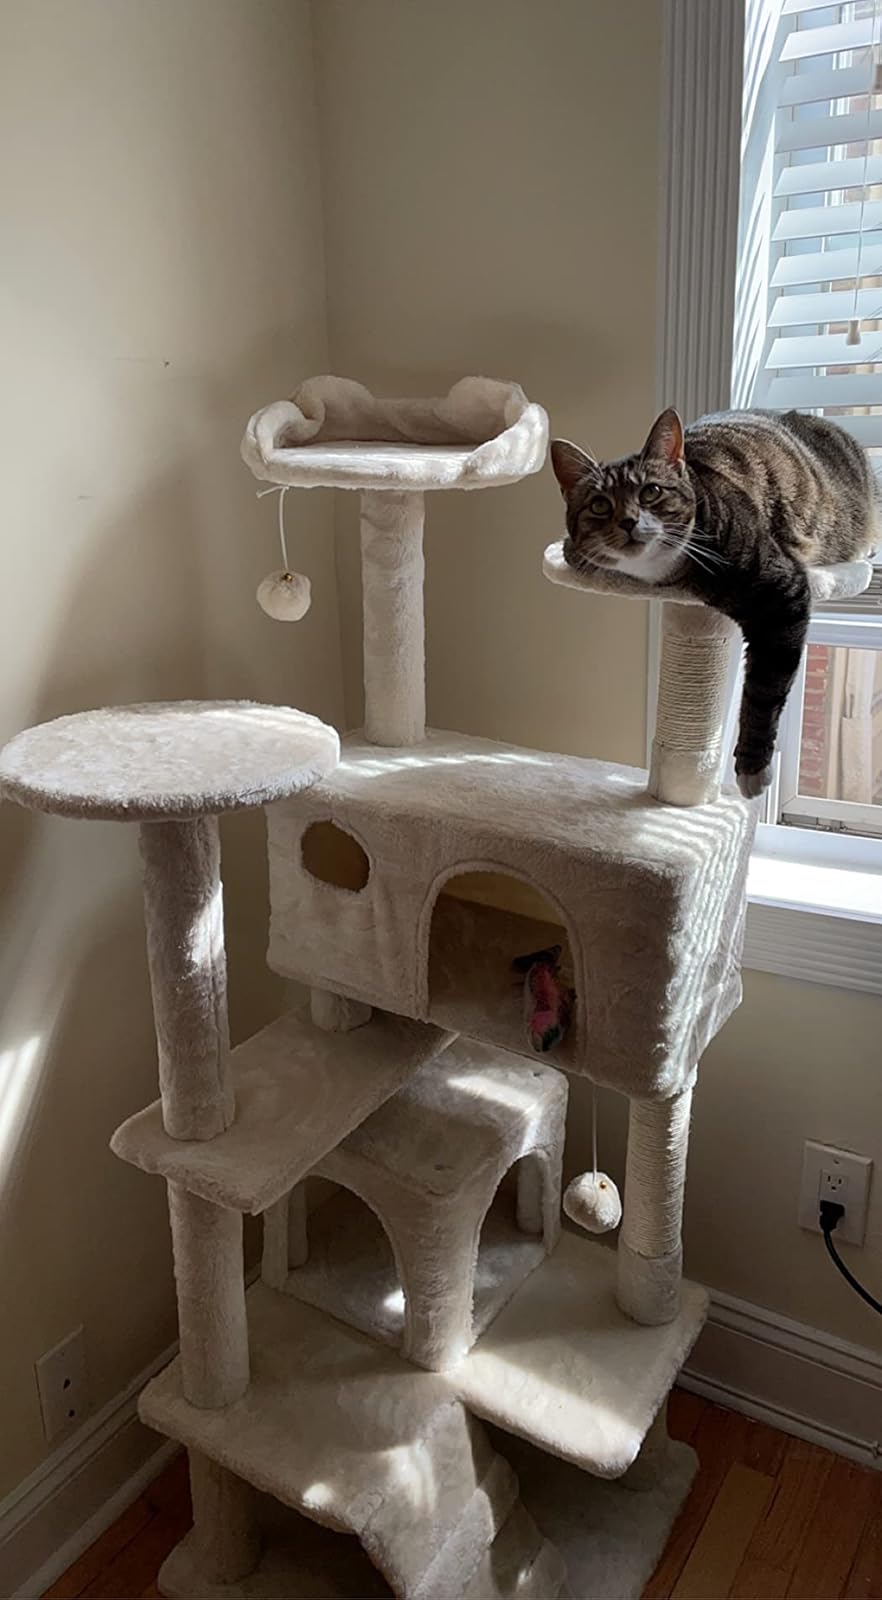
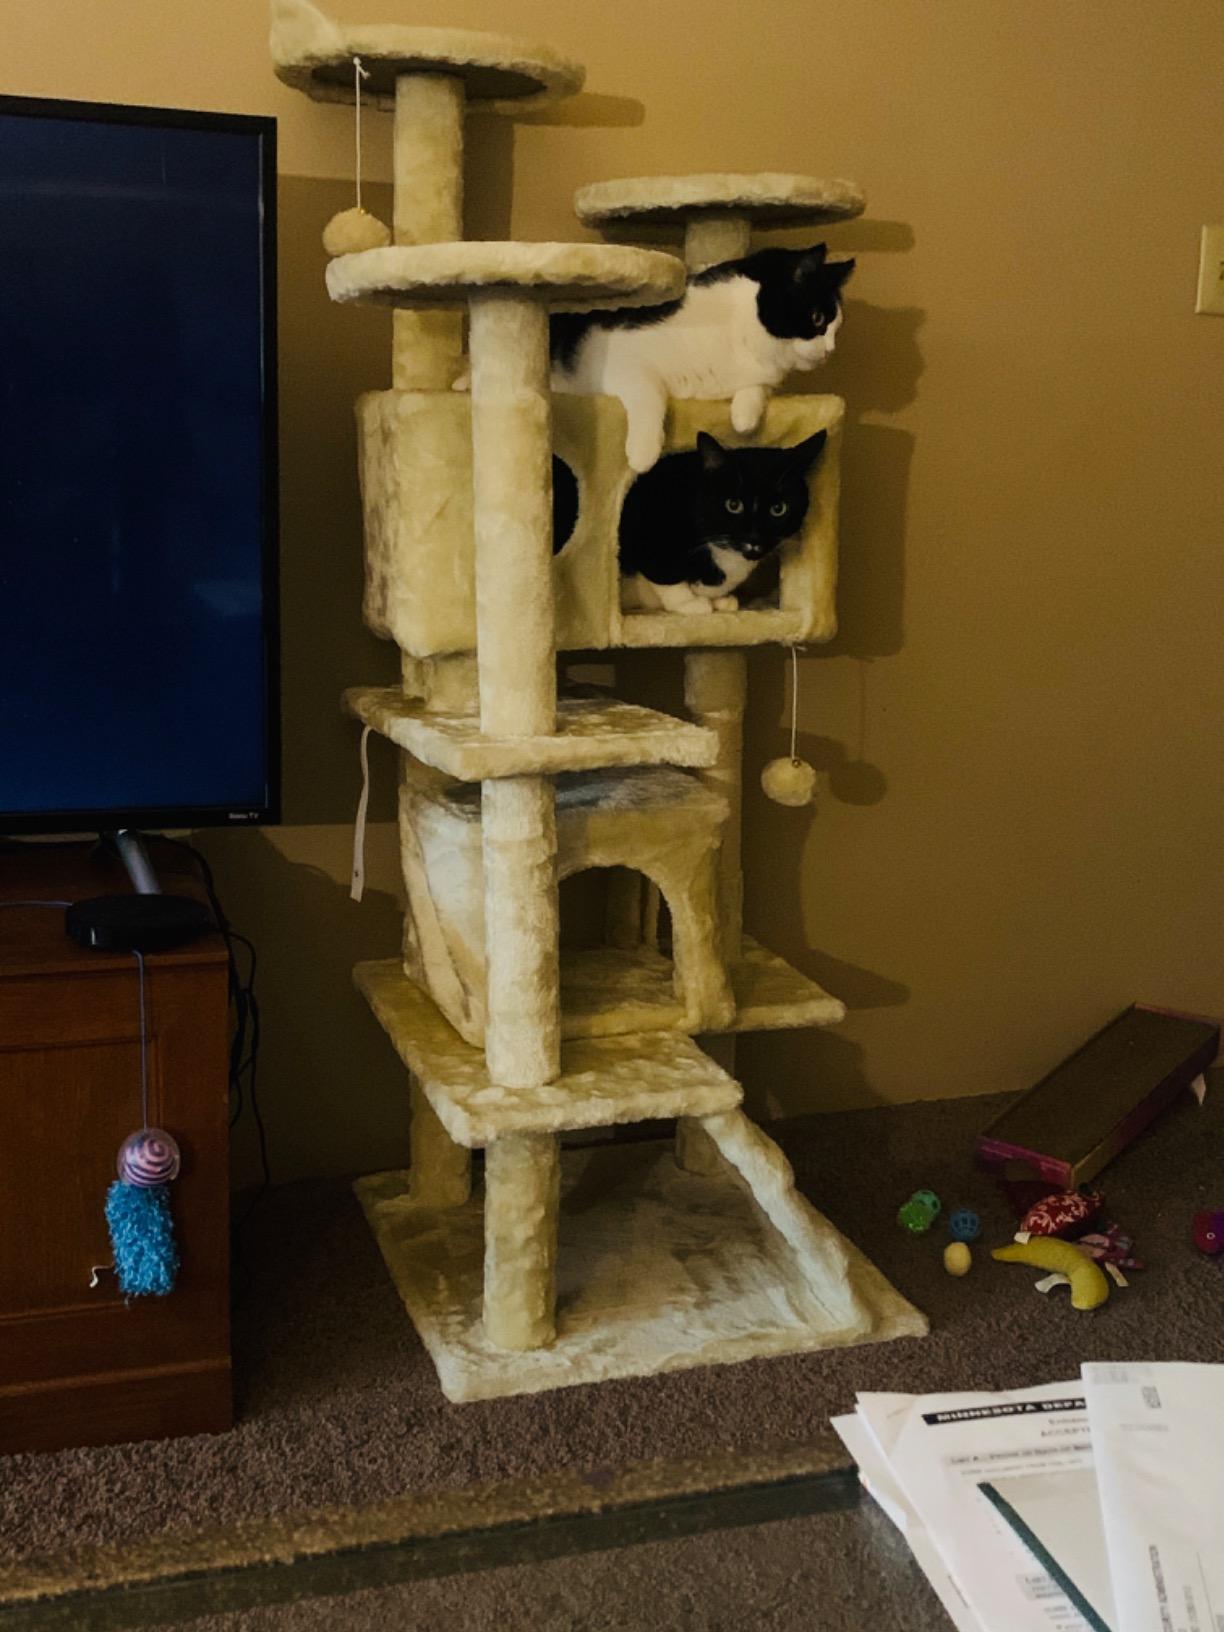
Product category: items_cat tree
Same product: yes